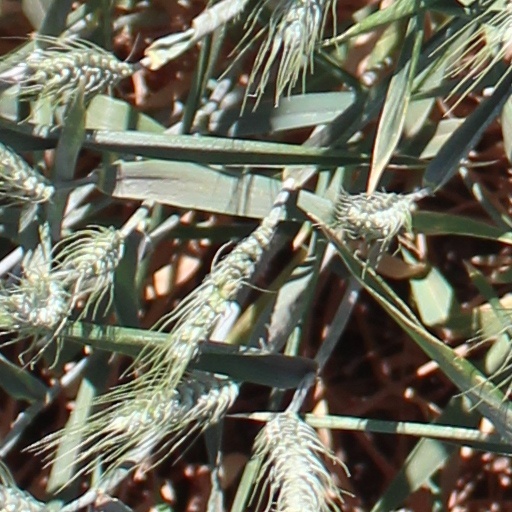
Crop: wheat